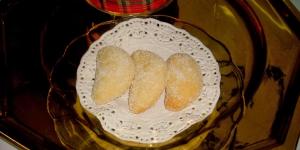
medias lunas de vainilla